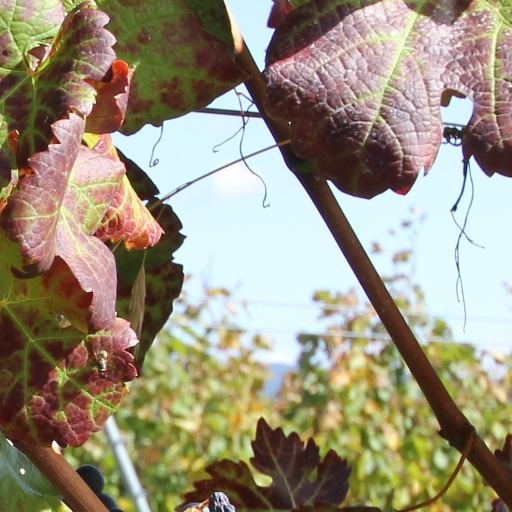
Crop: grape